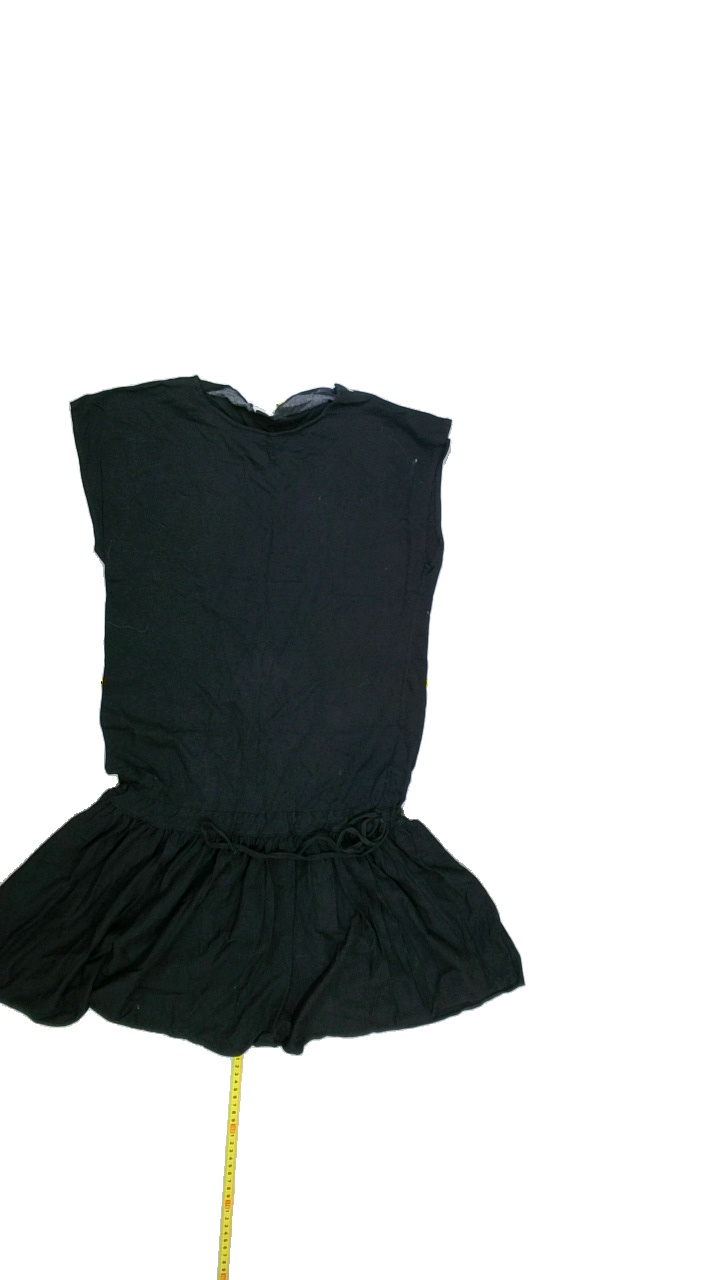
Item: Dress (Ladies)
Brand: Not Applicable
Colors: Black
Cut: Regular, C-collar
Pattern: Plain
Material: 100%cotton
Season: All
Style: No trend
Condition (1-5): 3
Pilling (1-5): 3
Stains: Yes
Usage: Export
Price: <50